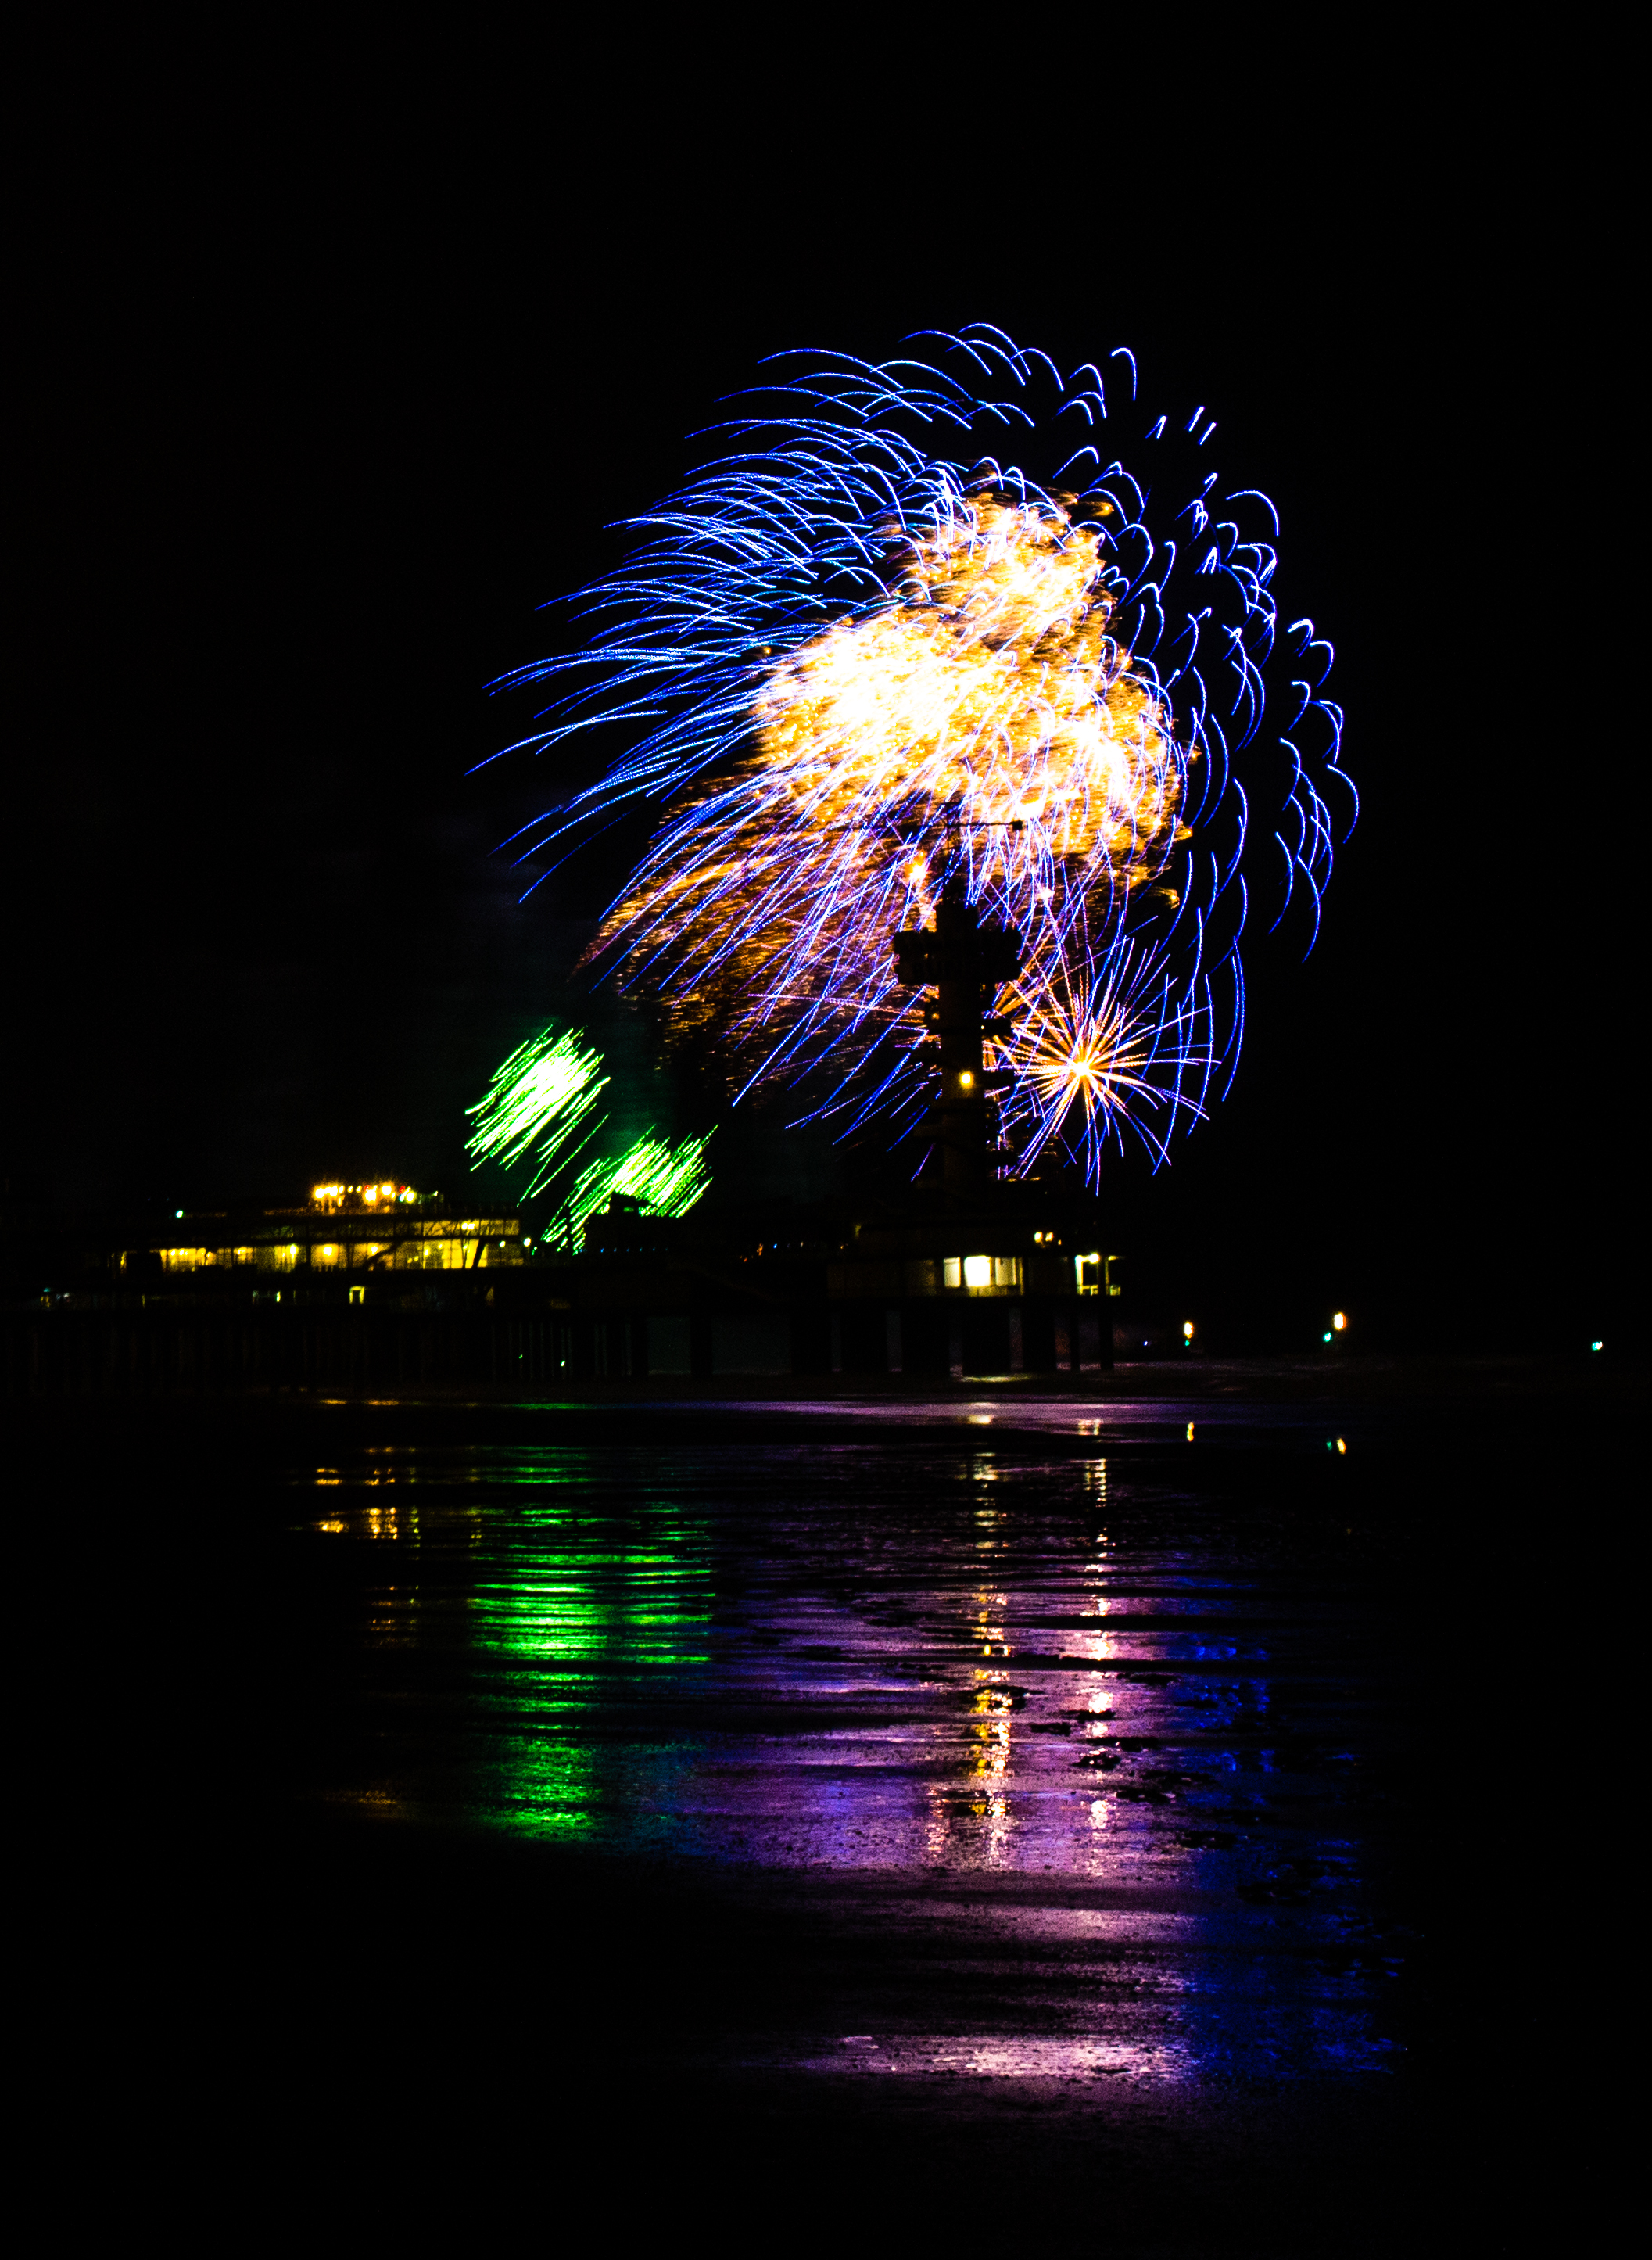
beach, sea, night, shore, pier, recreation, reflection, canon, south, 2015, holland, festival, den, nederland, hague, haag, zuid, eosm, strand, scheveningen, vuurwerk, paysbas, fireworks, international, korea, plage, haye, 36th, internationaal, event, outdoor recreation